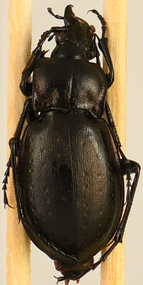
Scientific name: Carabus nemoralis nemoralis
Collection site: University of Notre Dame Environmental Research Center NEON (UNDE), plot UNDE_012